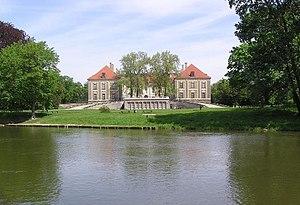
Żagań connue également sous son nom allemand de Sagan, est une ville de Pologne dans la voïvodie de Lubusz, dont la partie sud appartient historiquement à la Basse-Silésie. C'est le chef-lieu du powiat de Żagań.